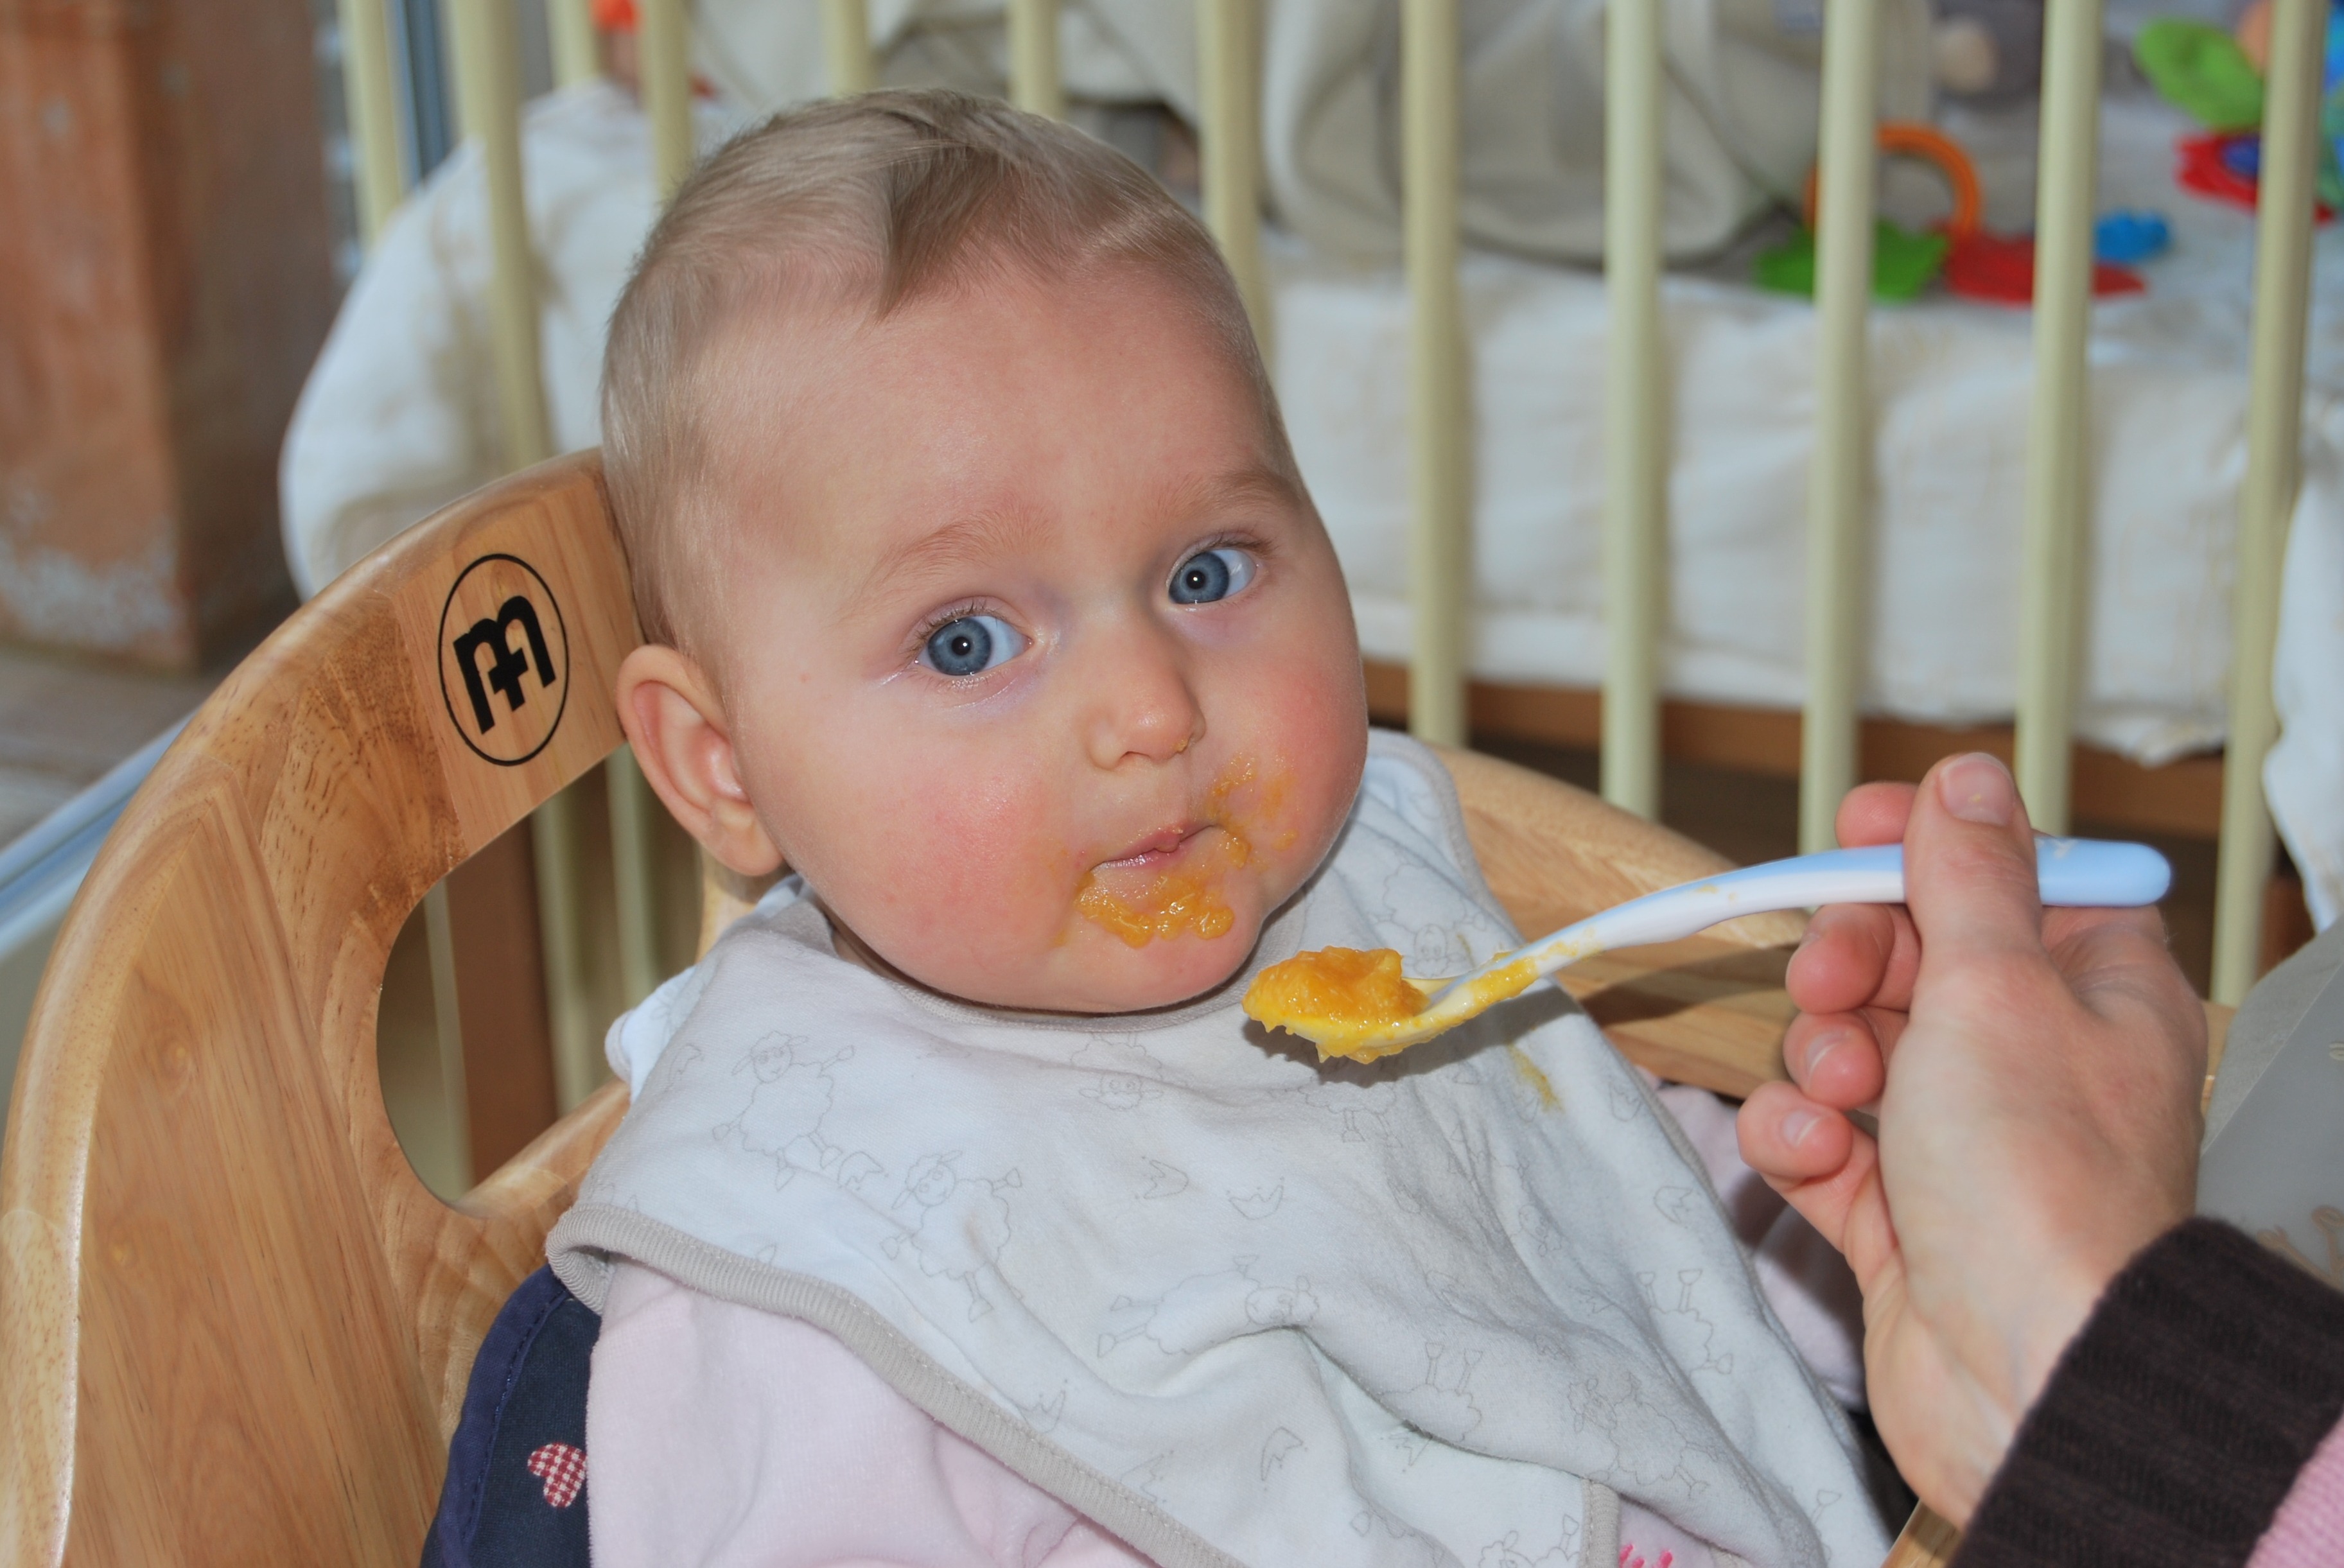
person, people, play, food, child, baby, sage, infant, toddler, eye, skin, vegetable pap